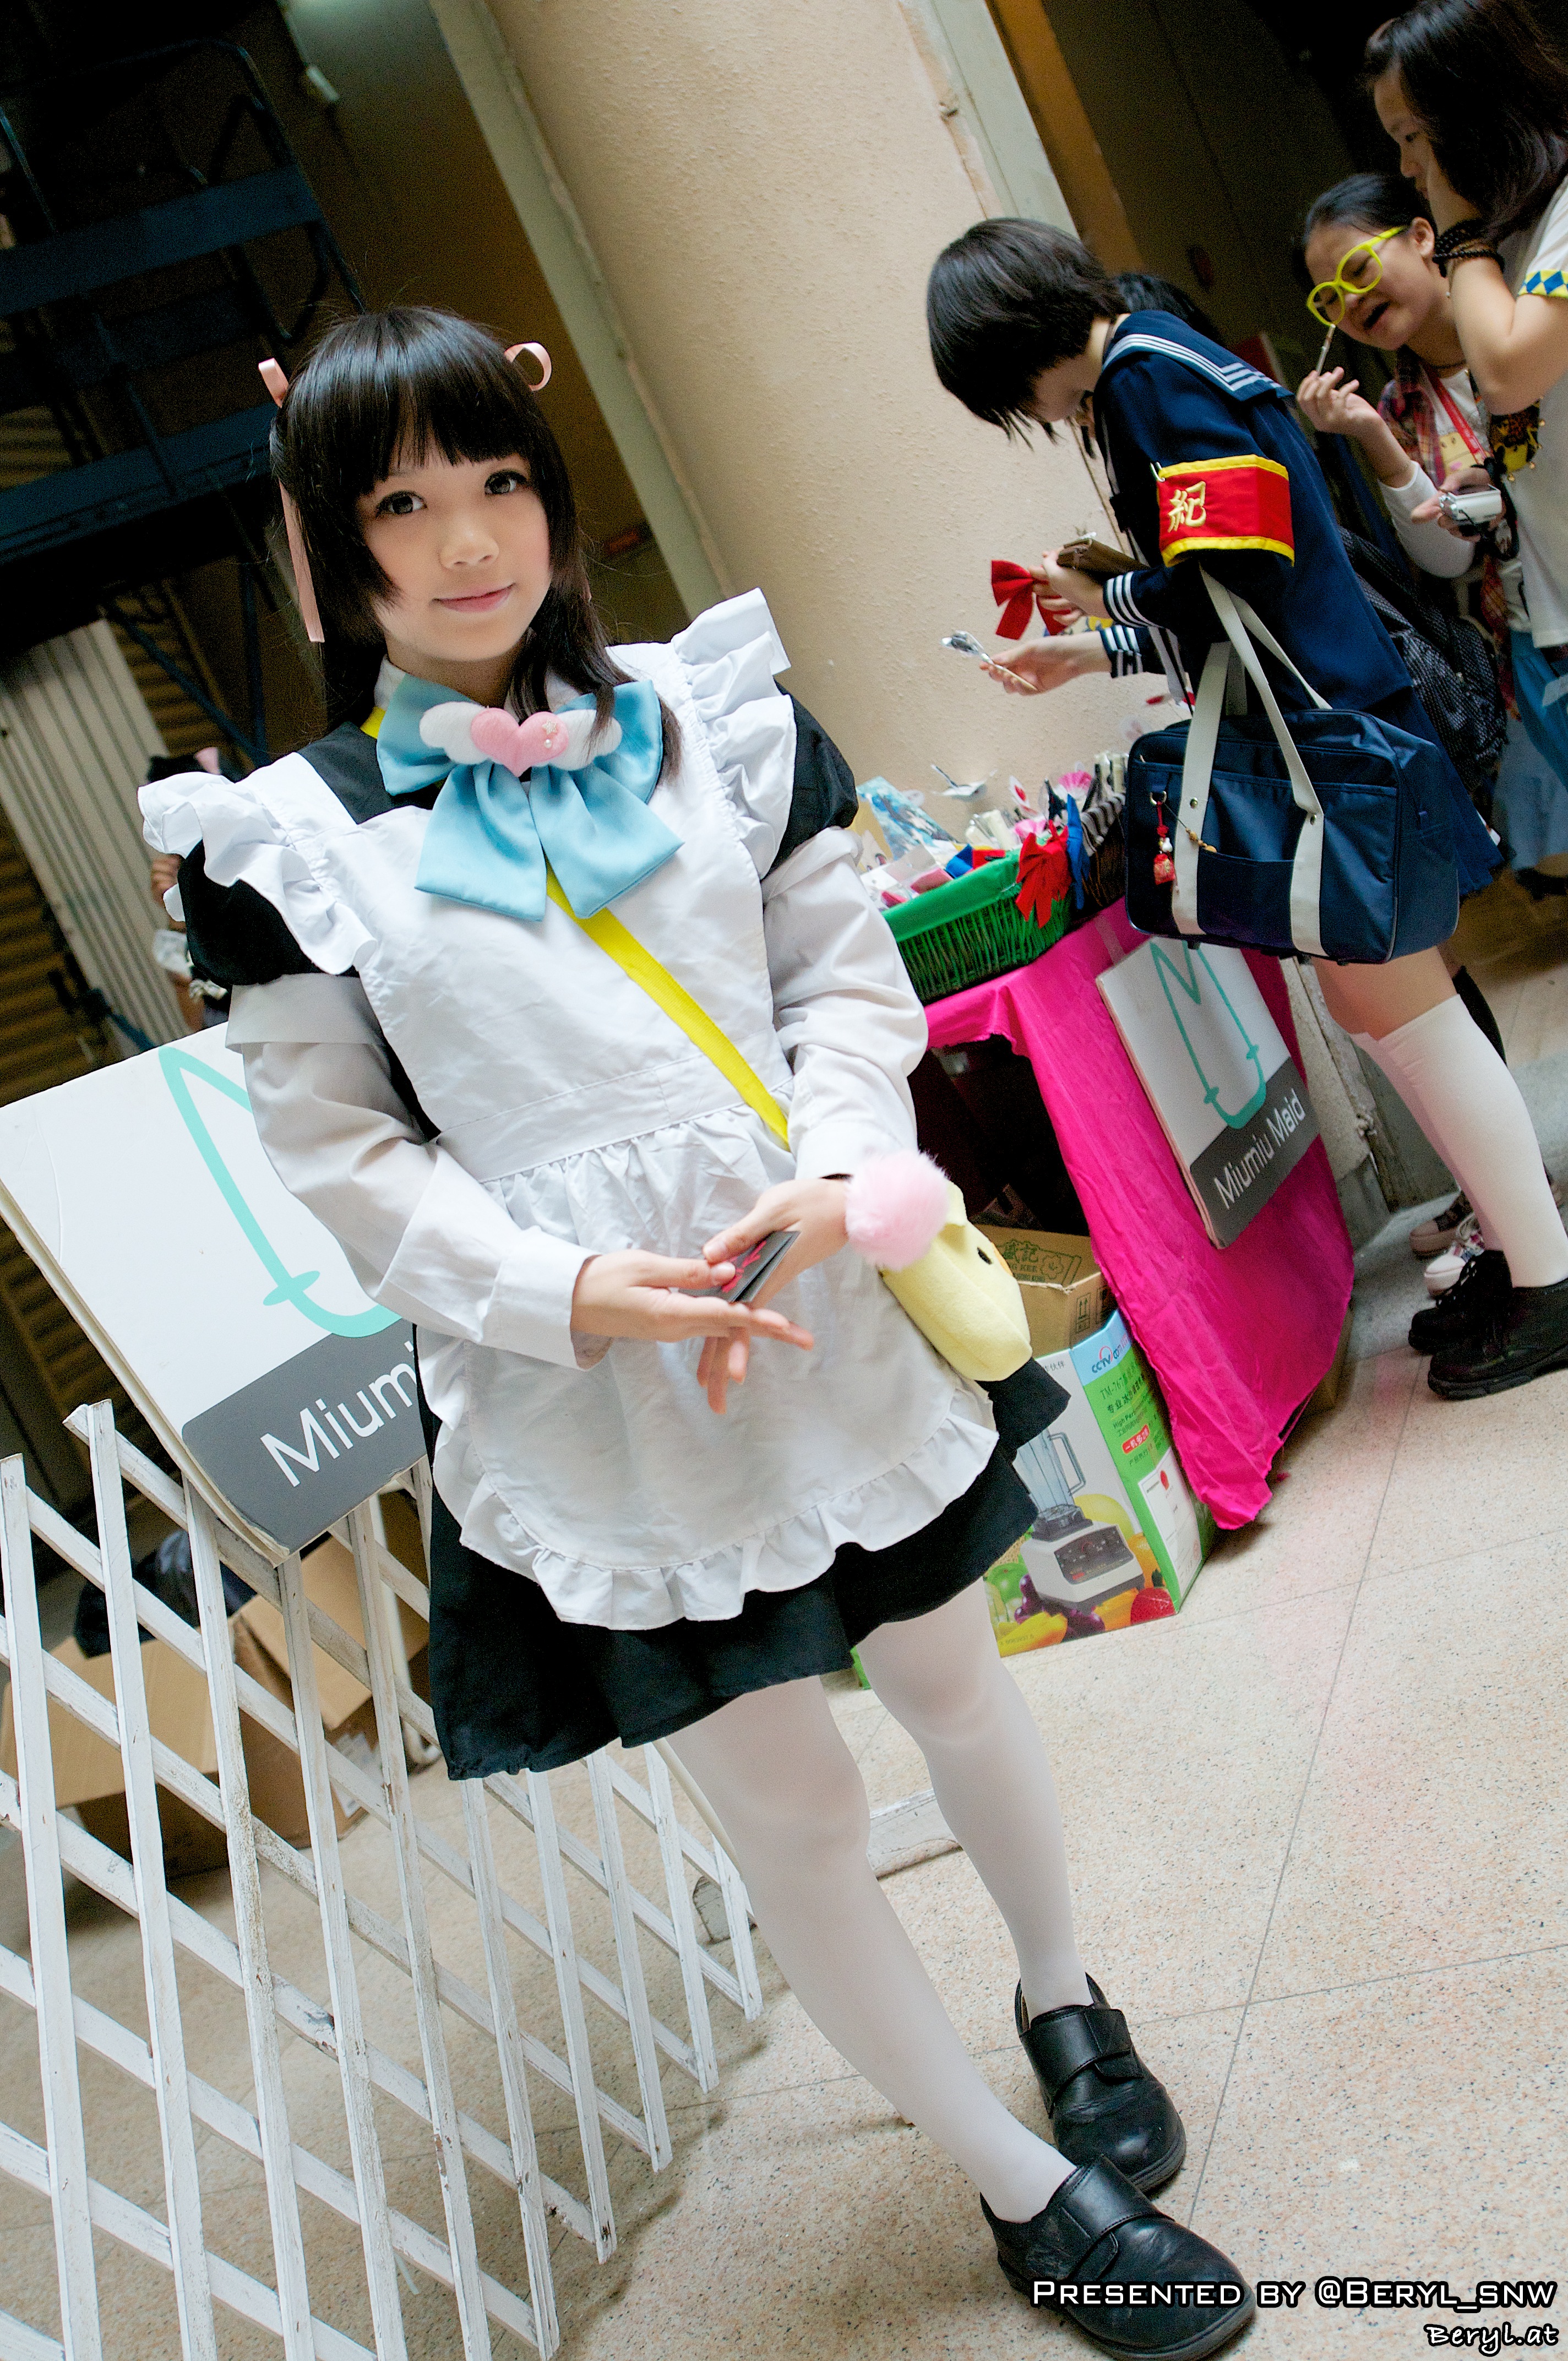
girl, game, cute, clothing, cosplay, girls, japanese, costume, games, anime, comic, comiccon, cos, con